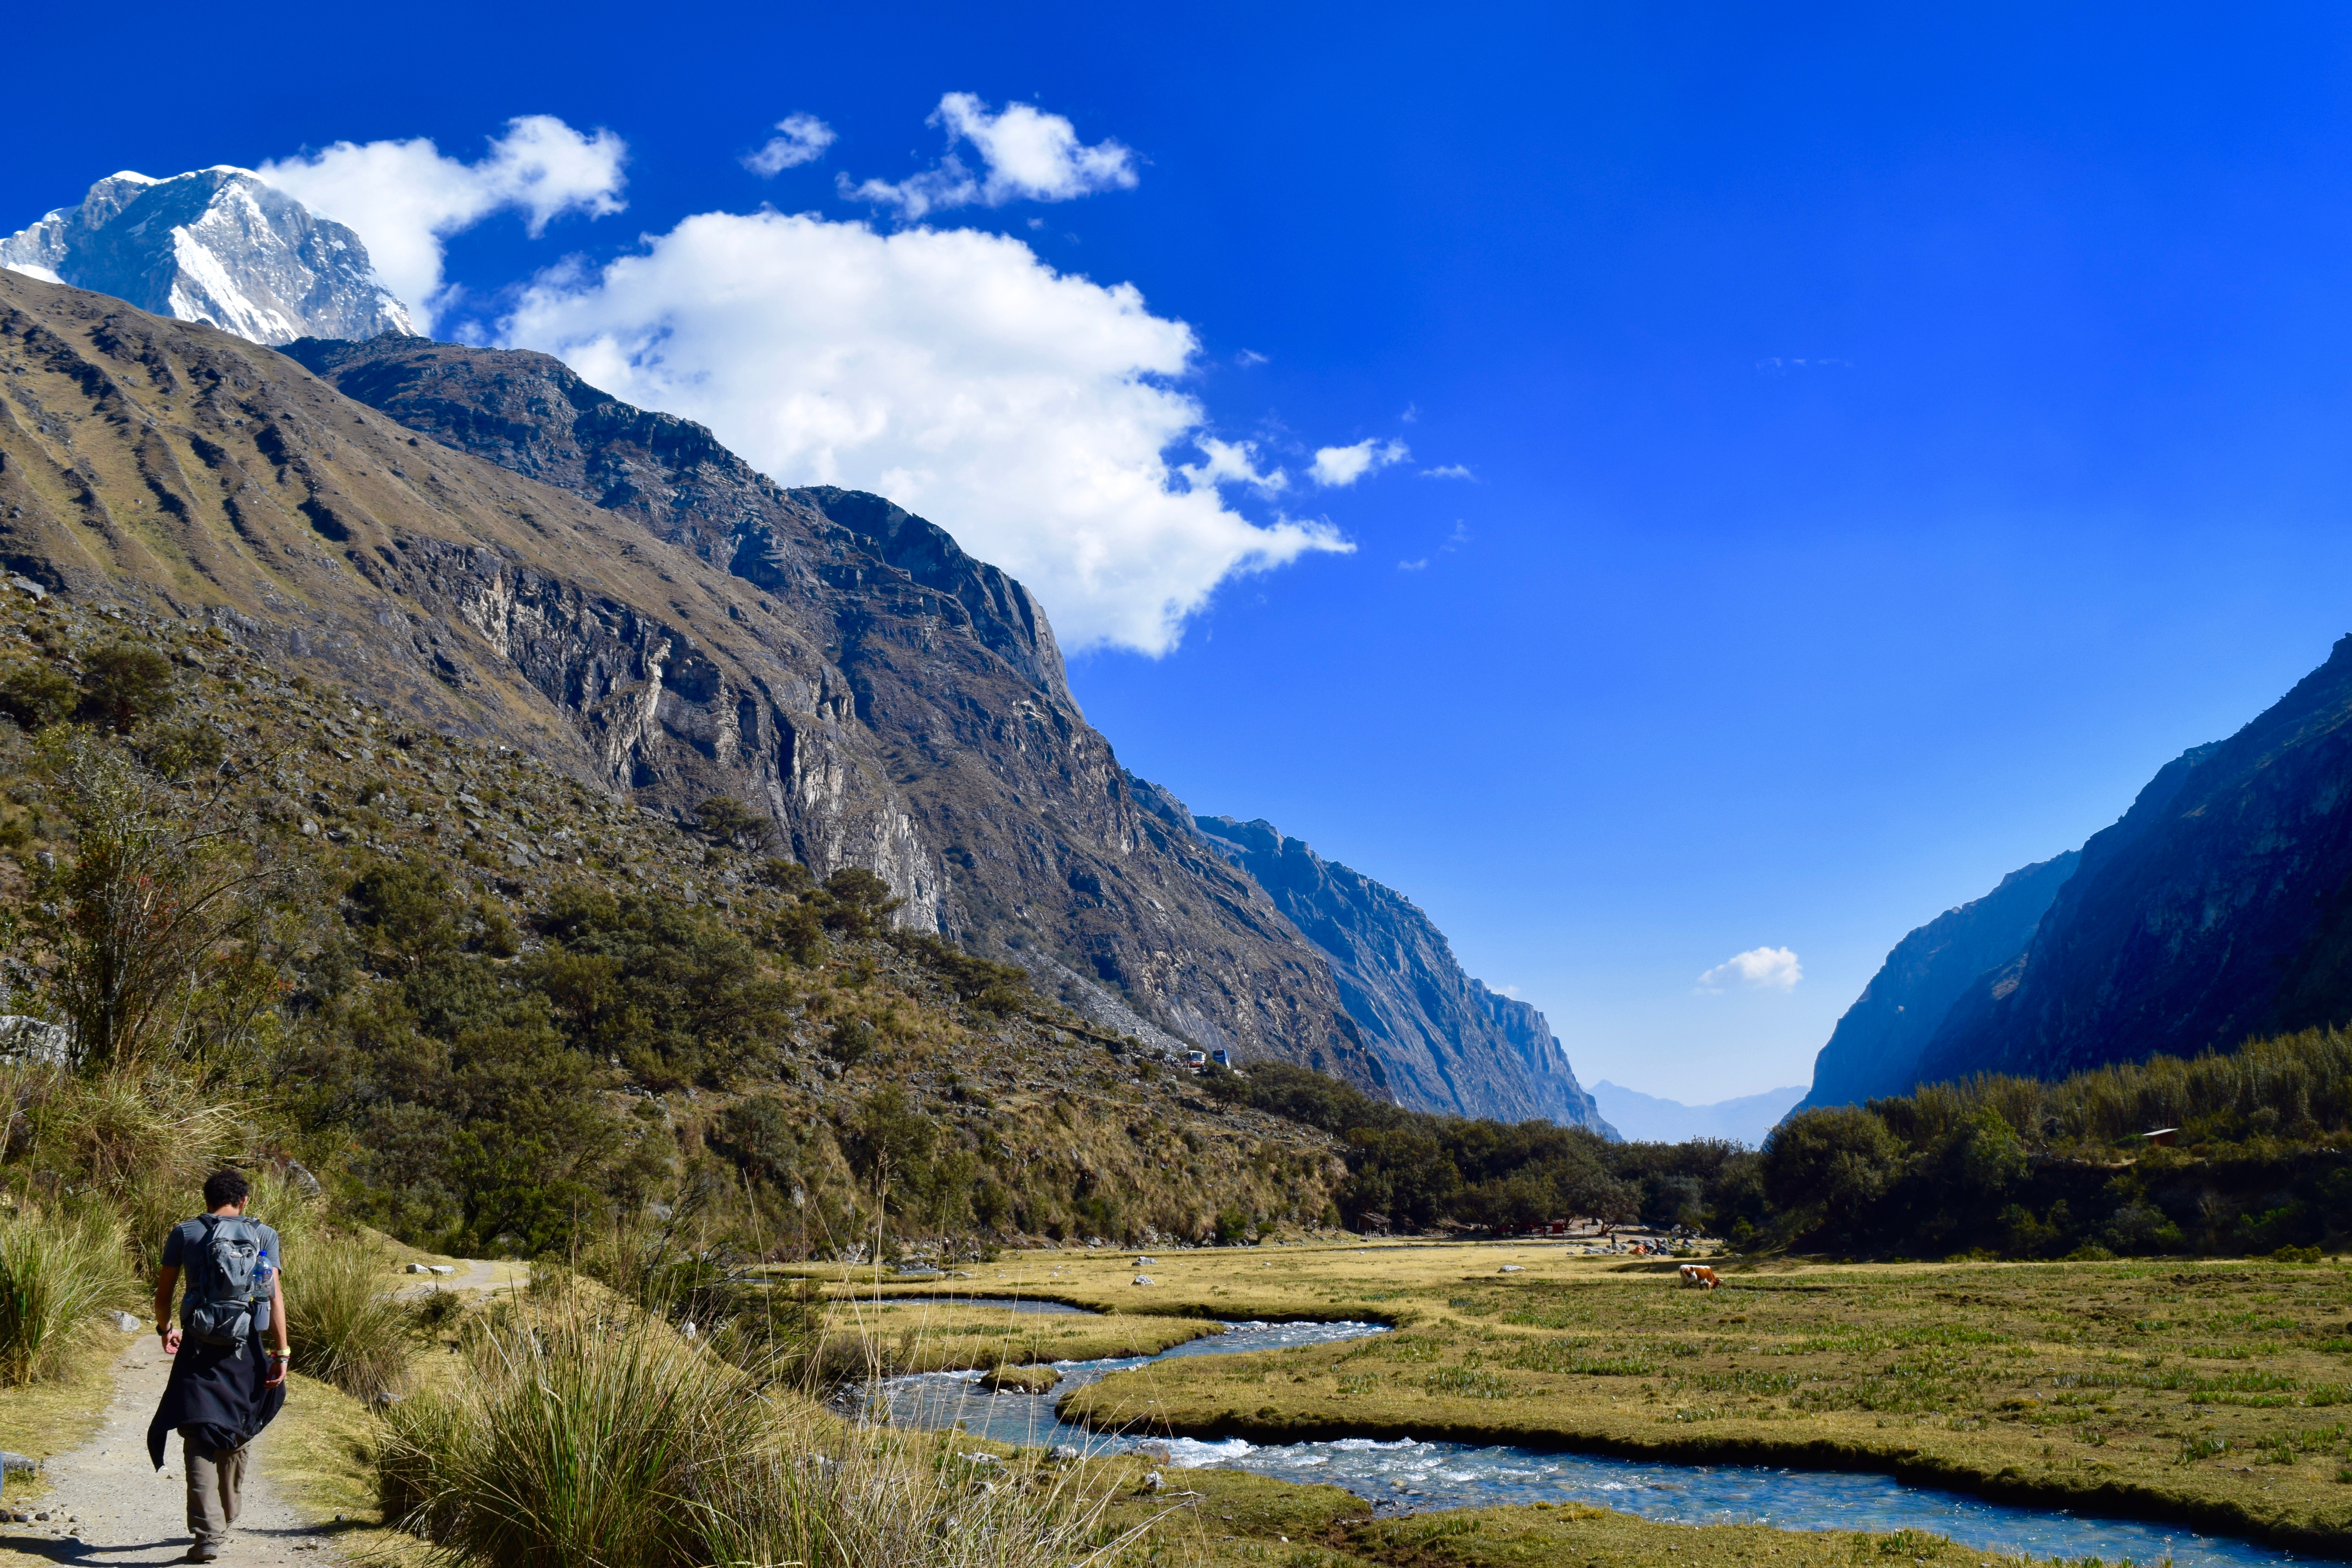
landscape, nature, wilderness, walking, mountain, meadow, lake, adventure, valley, mountain range, fjord, national park, alps, plateau, fell, loch, landform, tarn, mountain pass, geographical feature, mountainous landforms, glacial landform